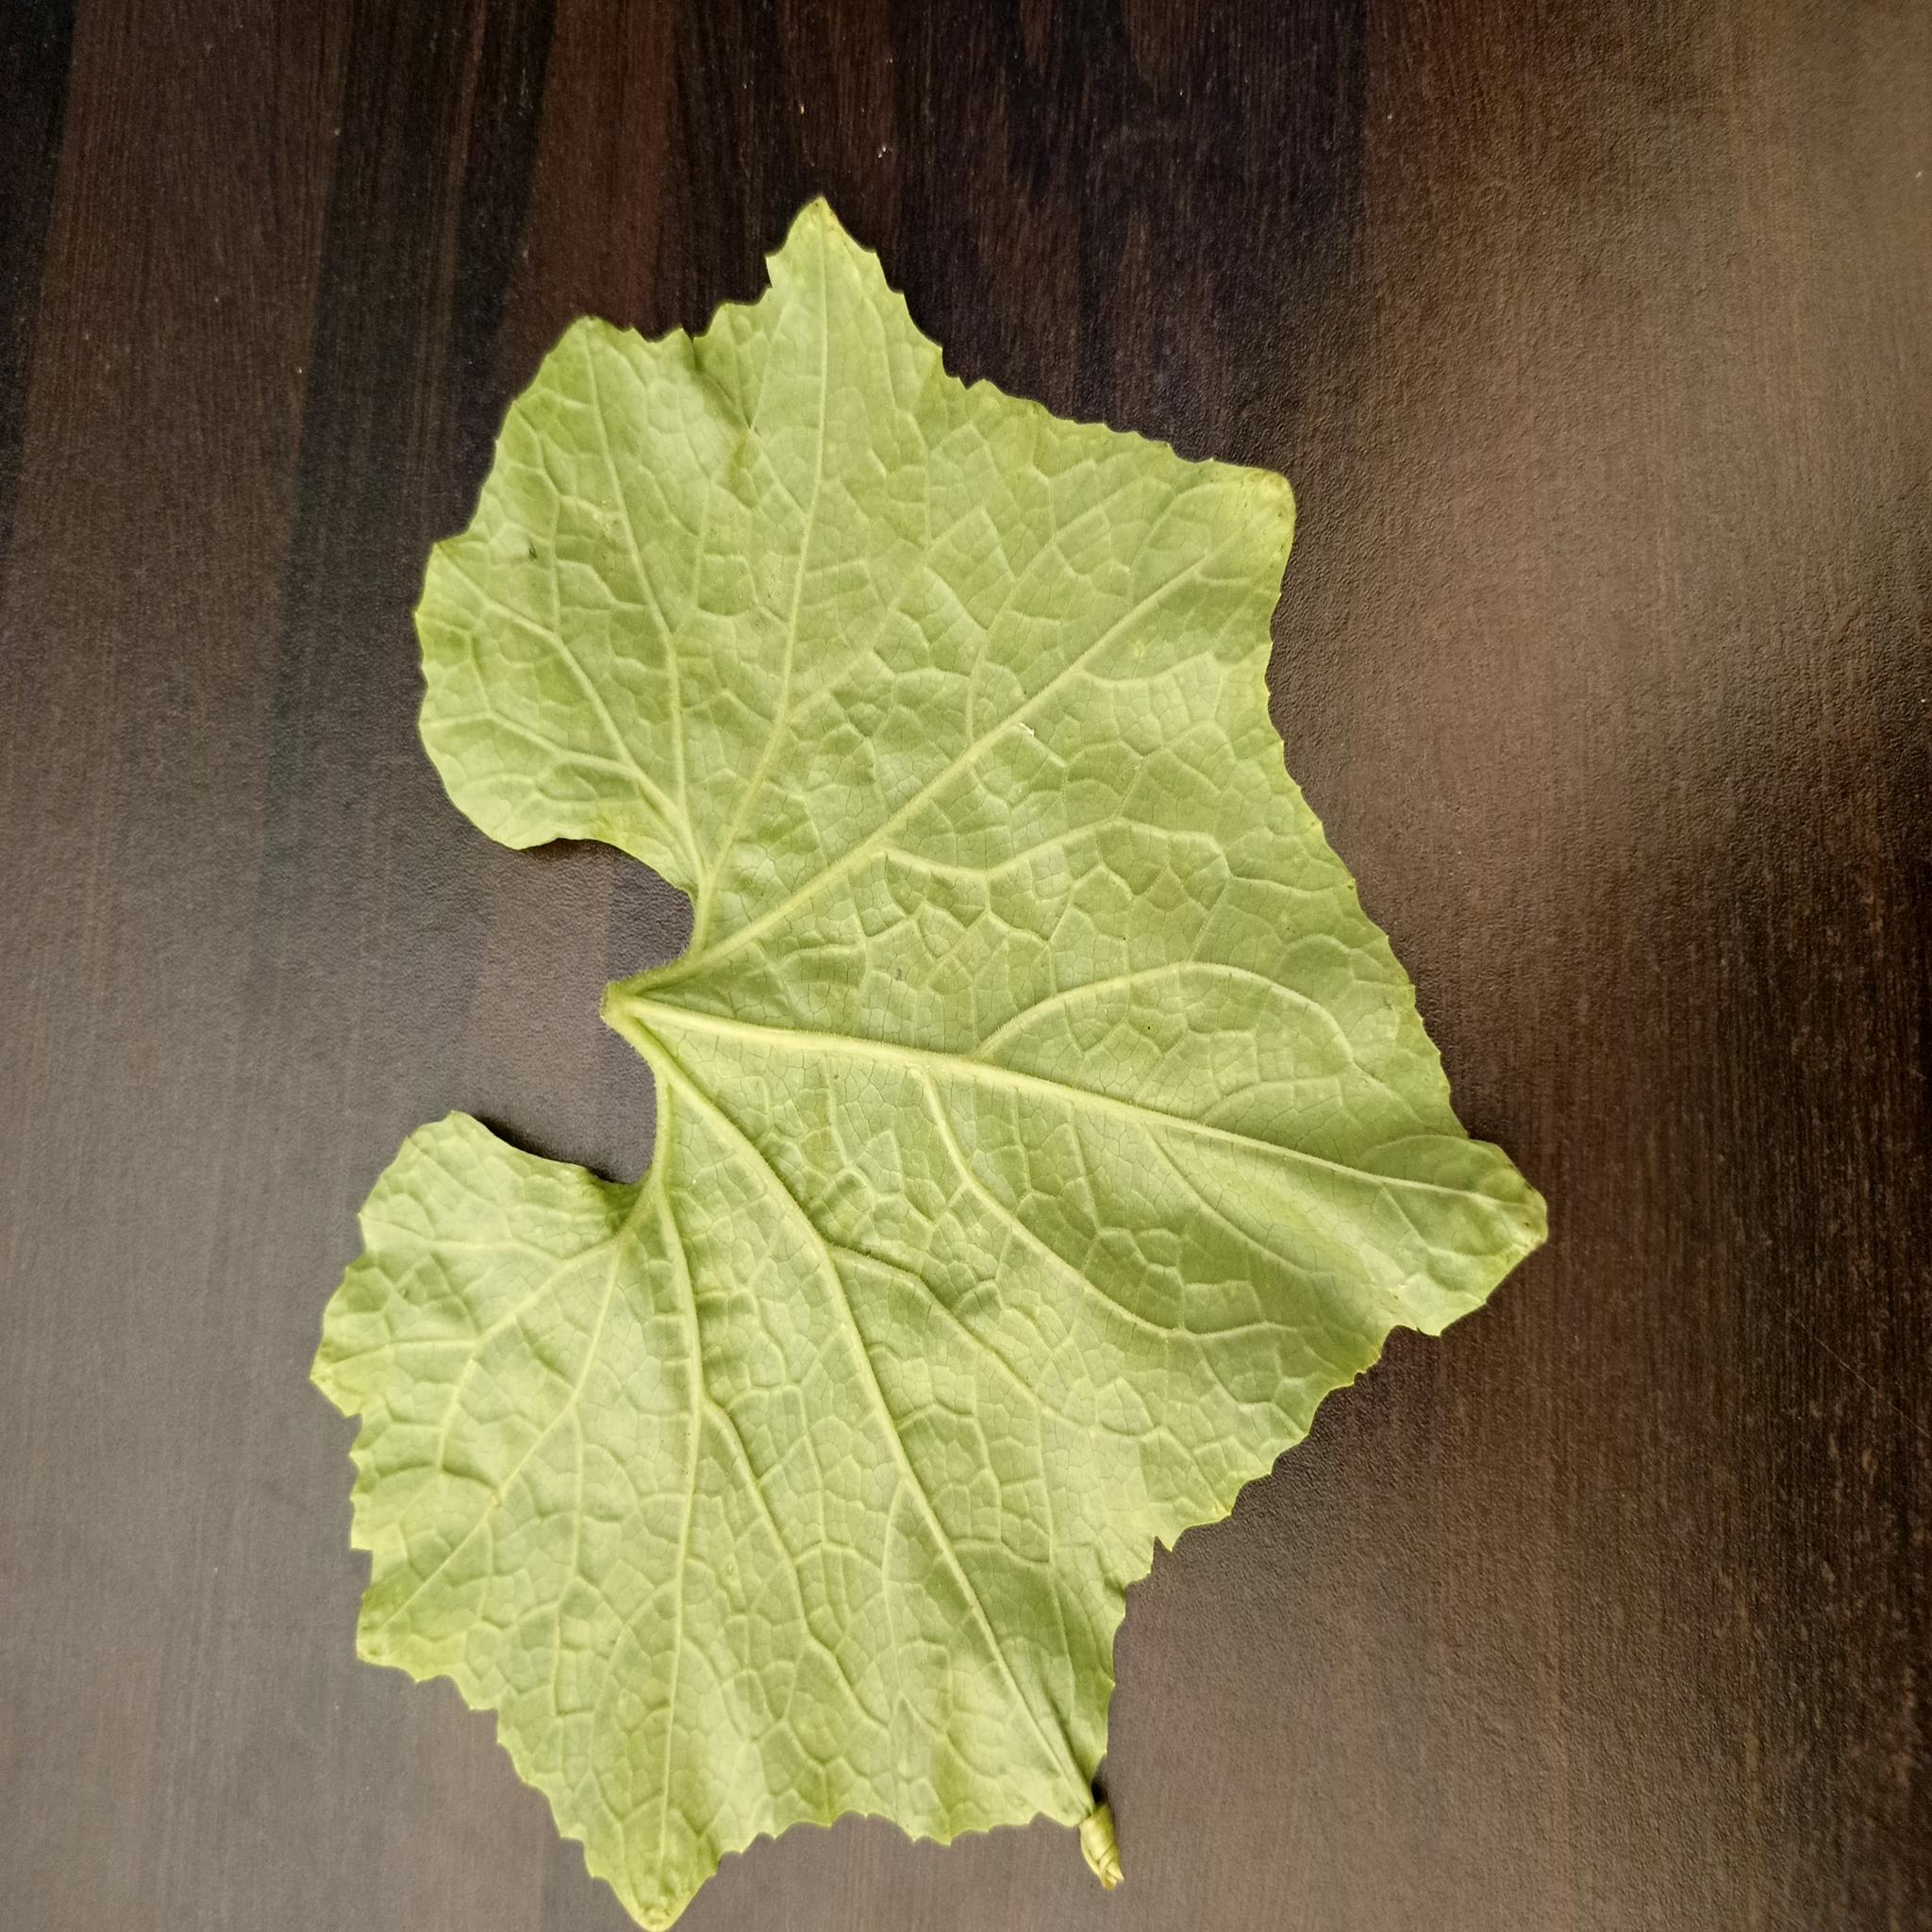
Label: Healthy